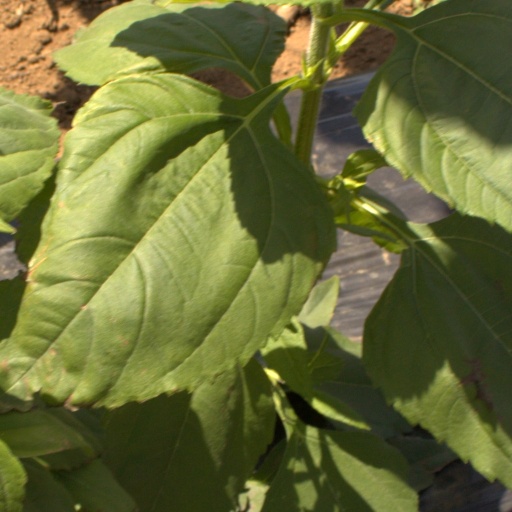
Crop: Jerusalem artichoke